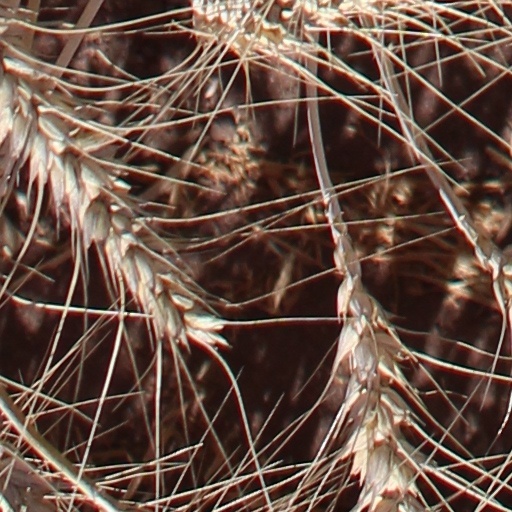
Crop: wheat